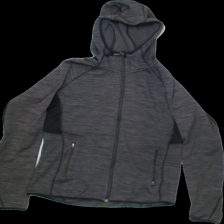
View: front
Type: Jacker
Category: Ladies
Brand: H&M
Colors: Grey
Material: 100%polyester
Pattern: Plain
Cut: Regular, Turtle neck
Size: M
Season: All
Trend: Sports
Stains: No
Price range: <50
Recommended usage: Export